Light-emitting diode

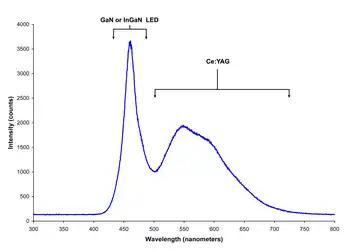
Spectrum of a white LED showing blue light directly emitted by the GaN-based LED (peak at about 465 nm) and the more broadband Stokes-shifted light emitted by the Ce:YAG phosphor, which emits at roughly 500–700 nm

This method involves coating LEDs of one color (mostly blue LEDs made of InGaN) with phosphors of different colors to form white light; the resultant LEDs are called phosphor-based or phosphor-converted white LEDs (pcLEDs). A fraction of the blue light undergoes the Stokes shift, which transforms it from shorter wavelengths to longer. Depending on the original LED's color, various color phosphors are used. Using several phosphor layers of distinct colors broadens the emitted spectrum, effectively raising the color rendering index (CRI).